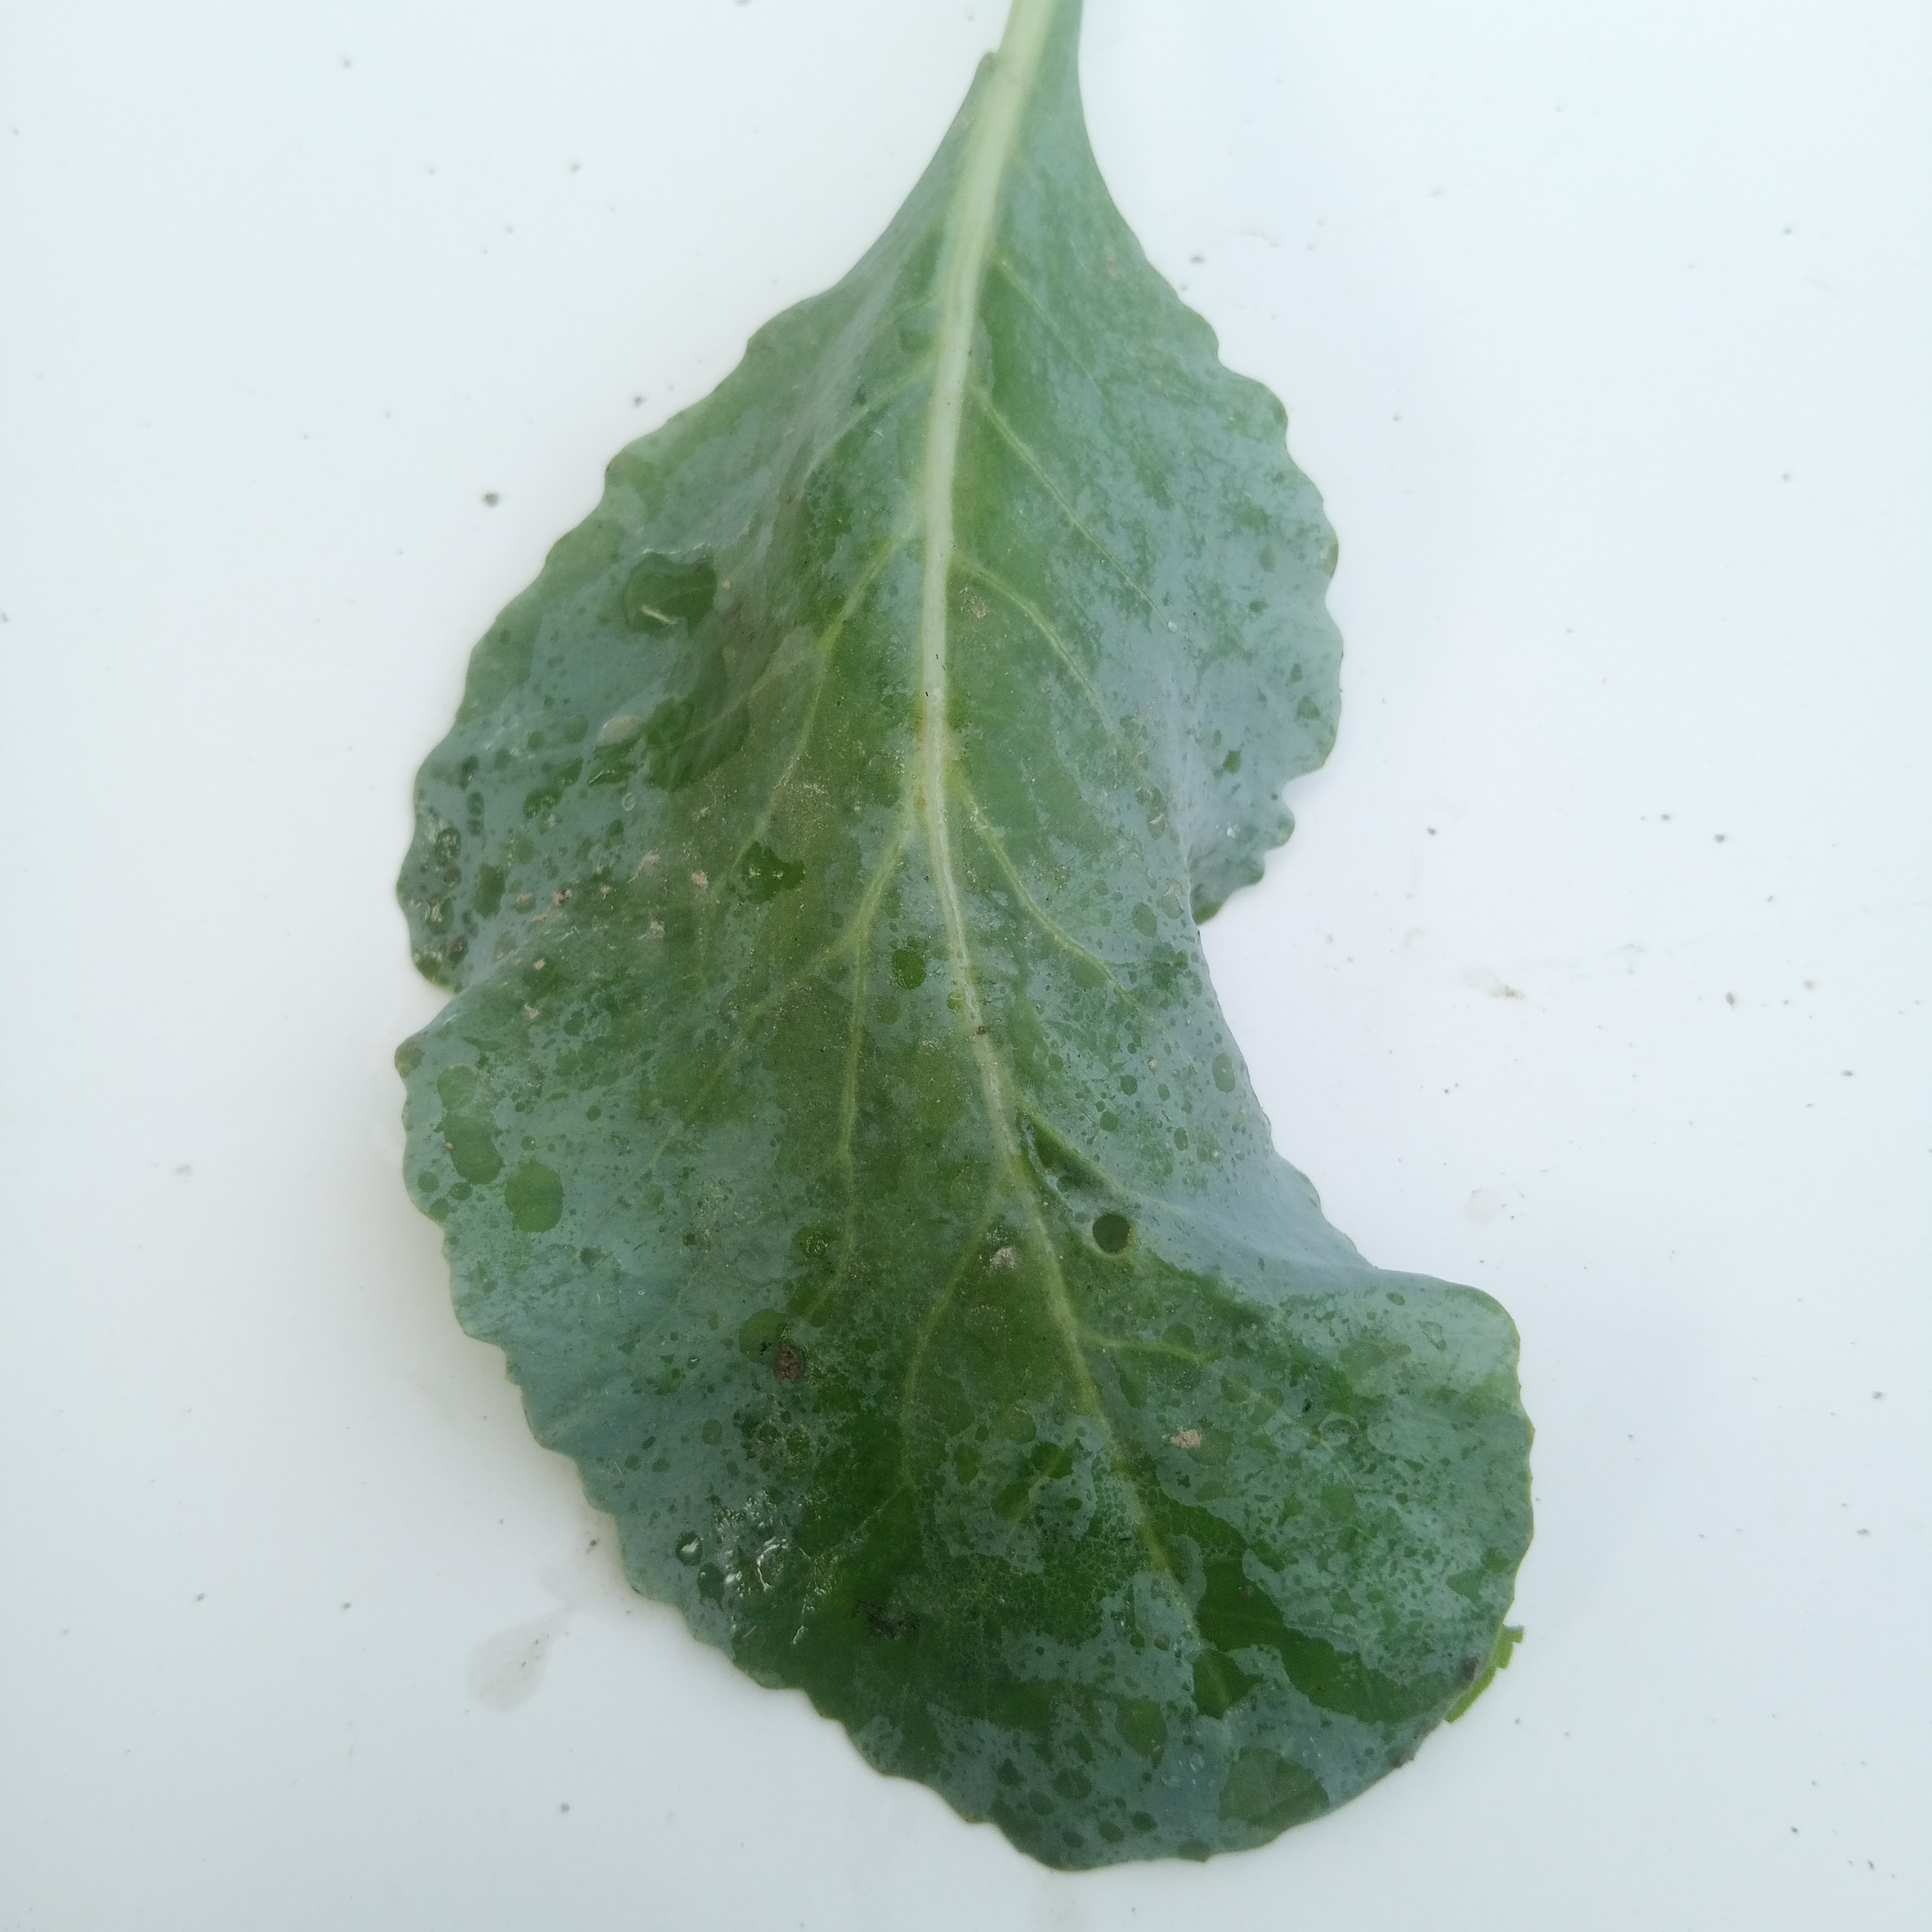
Label: Insect Hole